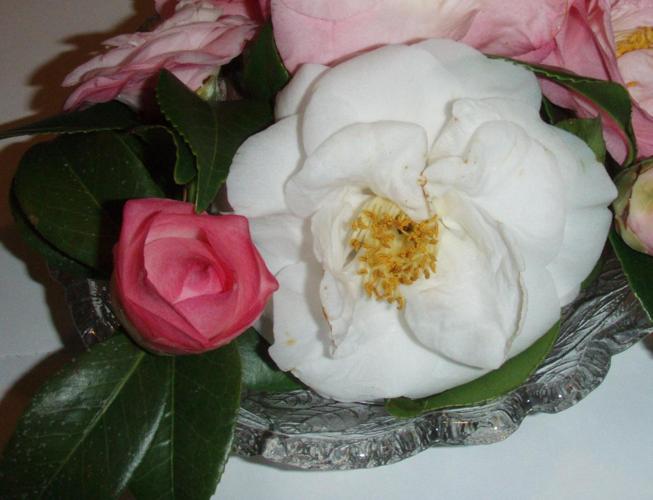
Label: camellia